Polysomnography

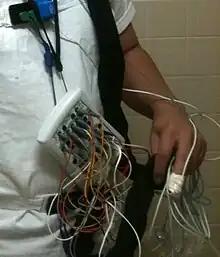
Connections of polysomnography wires on an adult patient

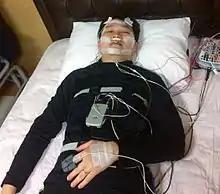
Use of equipment for overnight diagnosis in hospitalization records

A polysomnogram will typically record a minimum of 12 channels, requiring a minimum of 22 wire attachments to the patient. These channels vary in every lab and may be adapted to meet the doctor's requests. A minimum of three channels are used for the EEG, one or two measure airflow, one or two are for chin muscle tone, one or more for leg movements, two for eye movements (EOG), one or two for heart rate and rhythm, one for oxygen saturation, and one each for the belts, which measure chest wall movement and upper abdominal wall movement. The movement of the belts is typically measured with piezoelectric sensors or respiratory inductance plethysmography. This movement is equated to effort and produces a low-frequency sinusoidal waveform as the patient inhales and exhales.